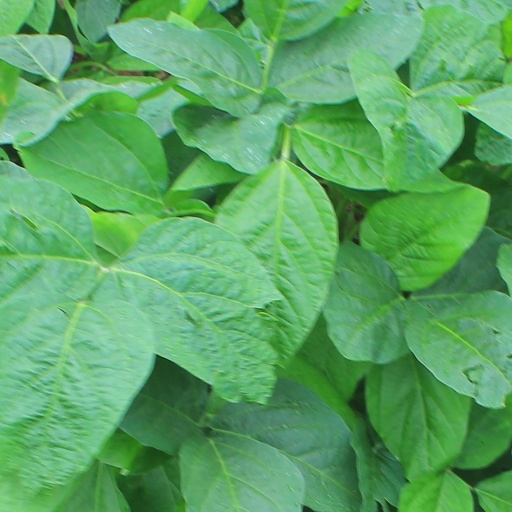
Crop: soybean